Margamkali

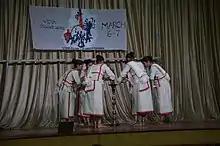
Margamkali performed during an arts & cultural fest.

The Margamkali is an ancient Indian round dance of the Saint Thomas Christian community based in the state of Kerala. The dance is mainly practiced and propagated by the endogamous sub-ethnic group known as the Knanaya or Southist Christians. The Margam Kali retells the life and missionary work of Thomas the Apostle, based on the 3rd-century apocryphal Acts of Thomas.